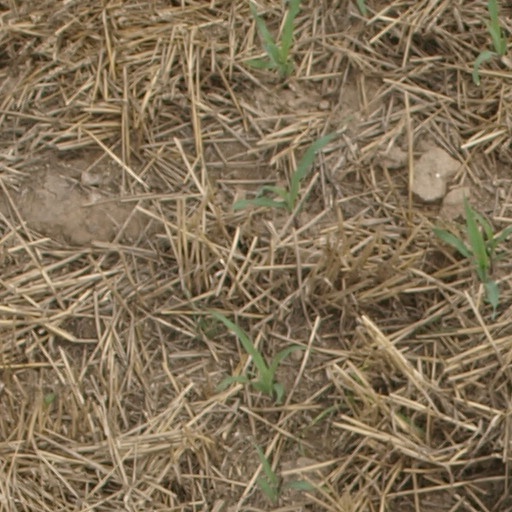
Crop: maize; corn